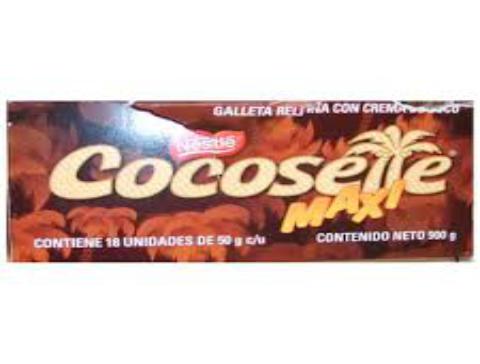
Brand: Cocosette
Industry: Food